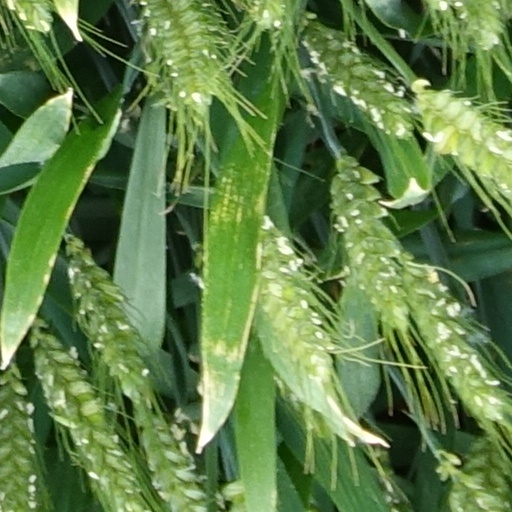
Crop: wheat